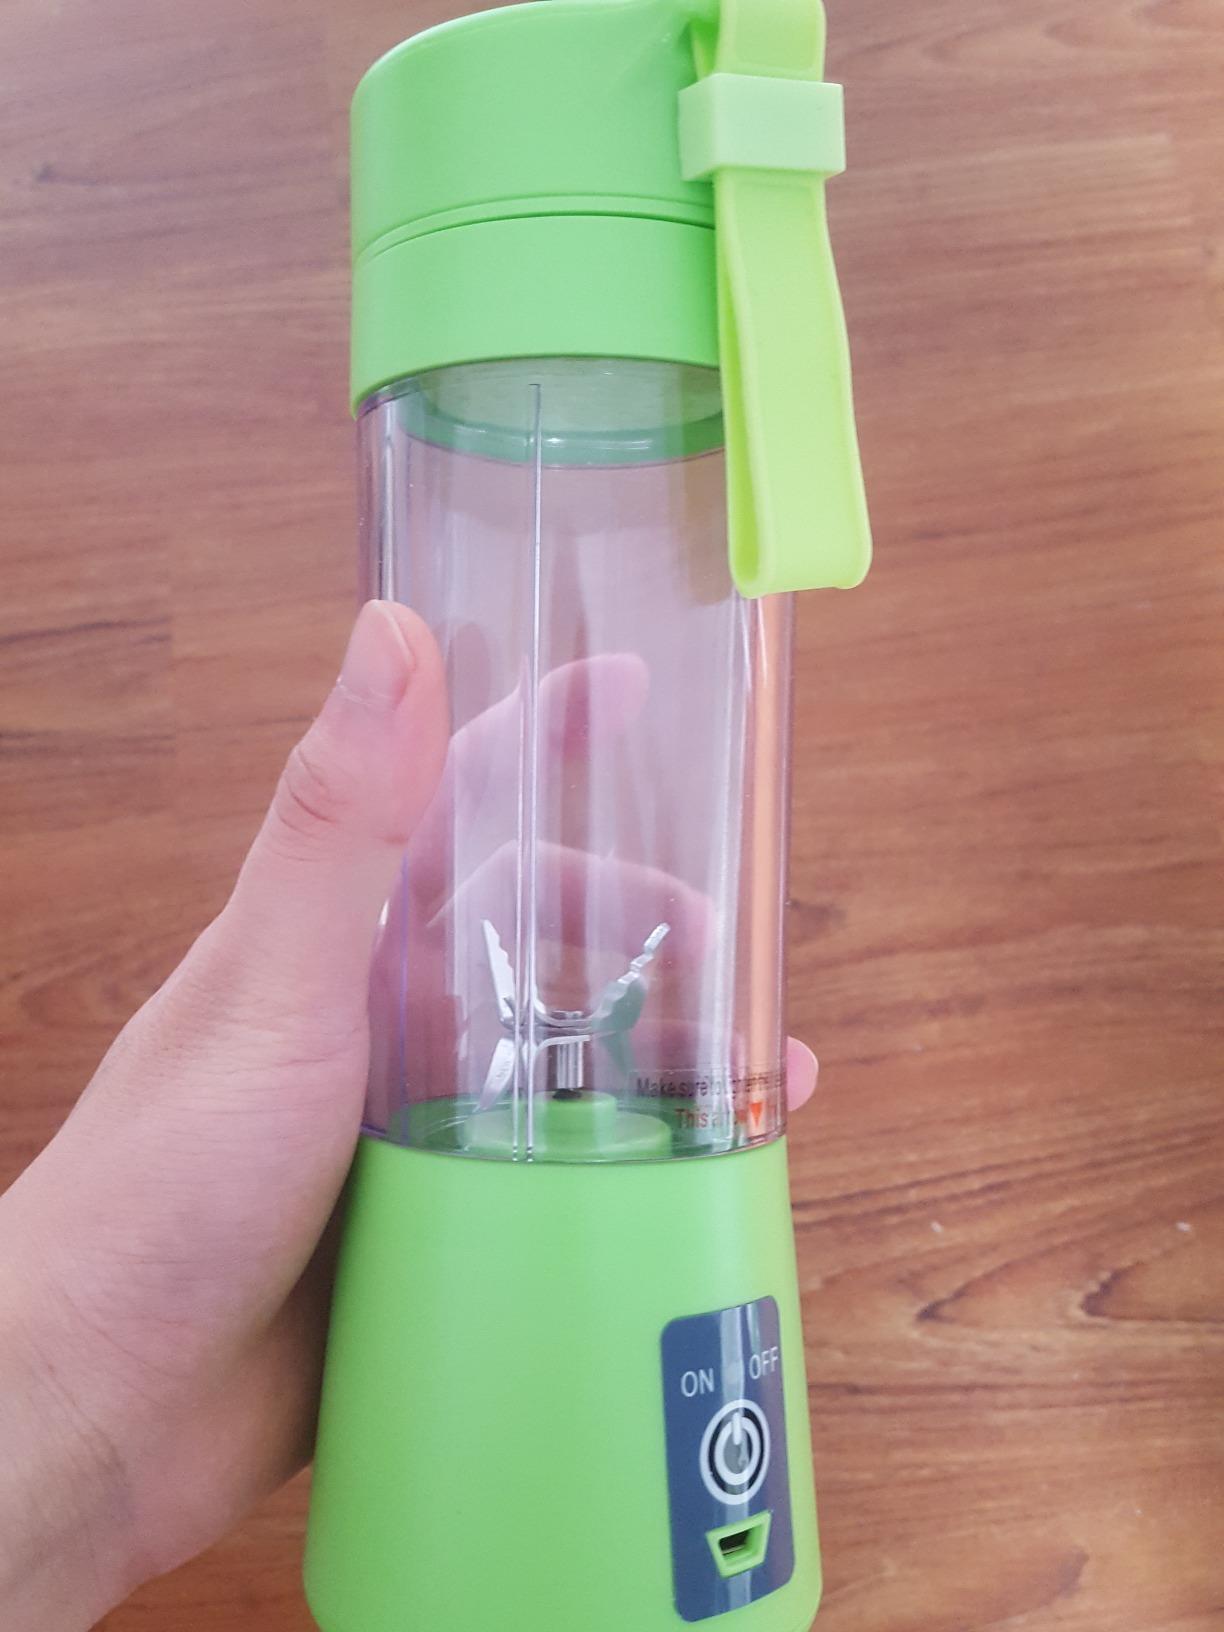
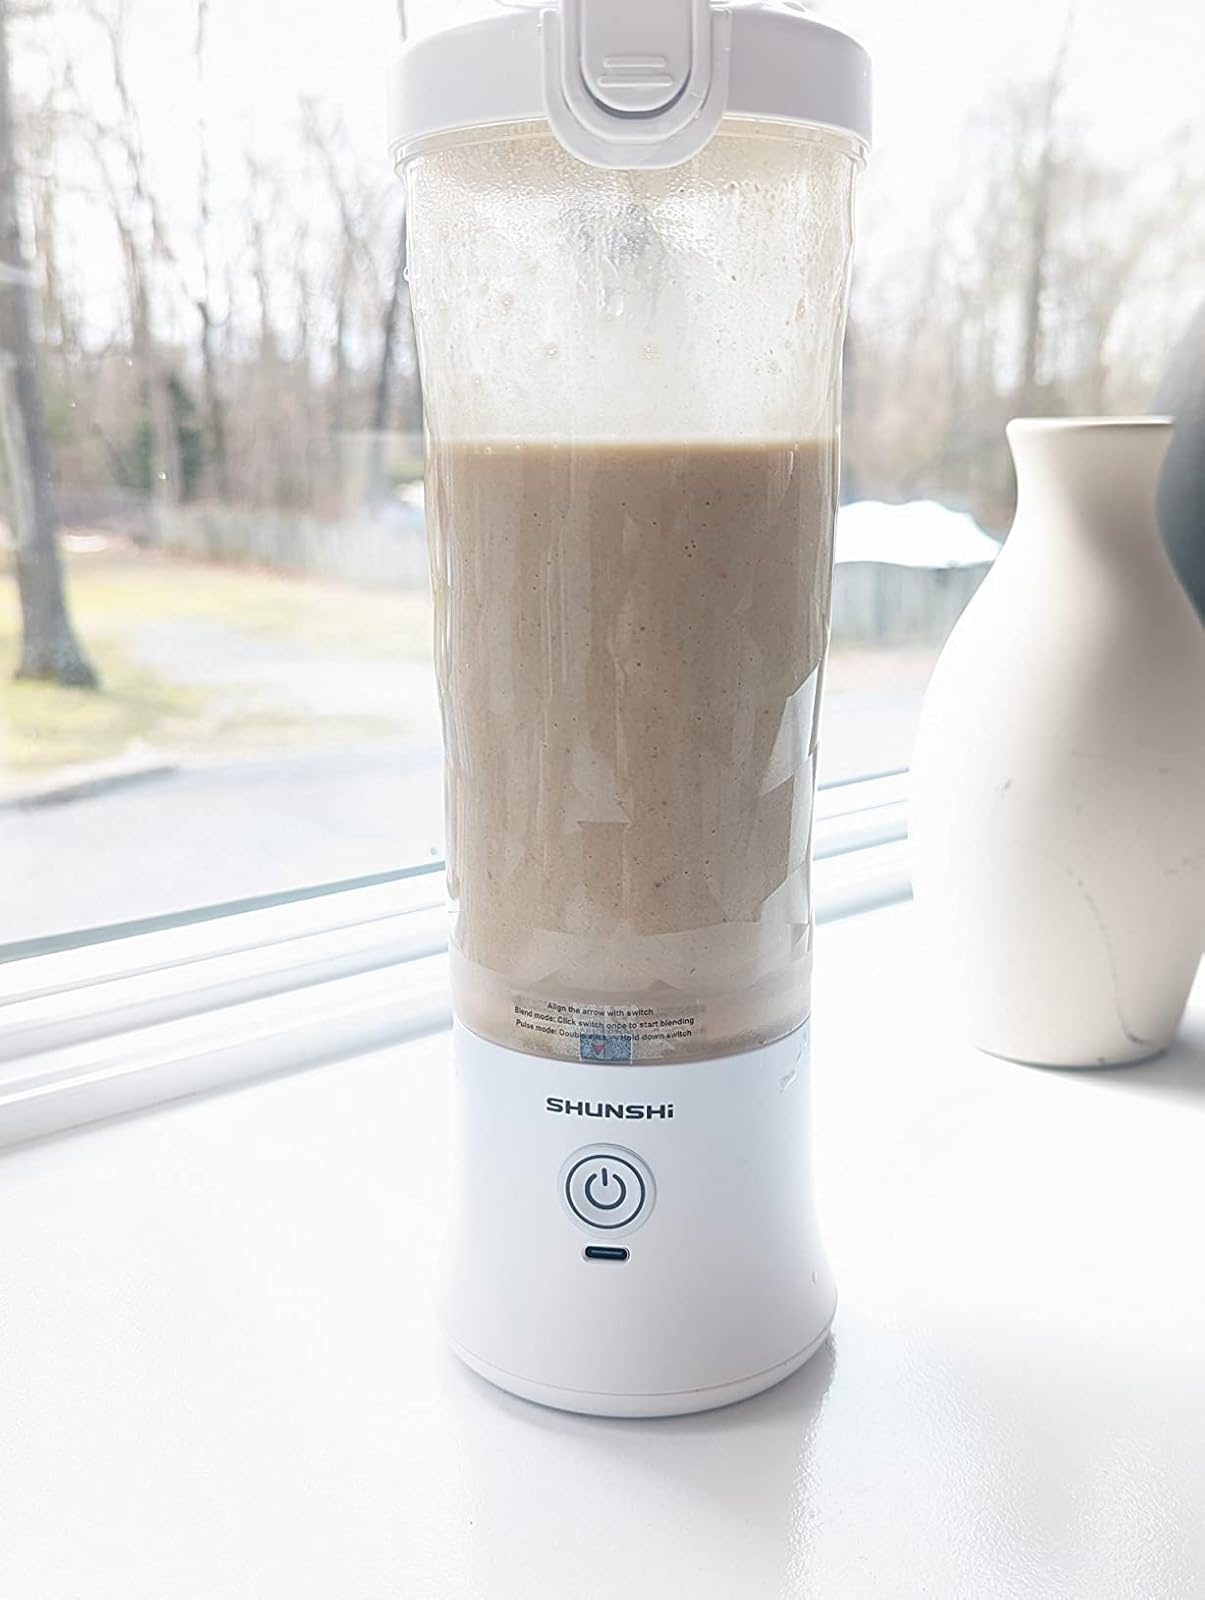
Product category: items_blender
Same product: no